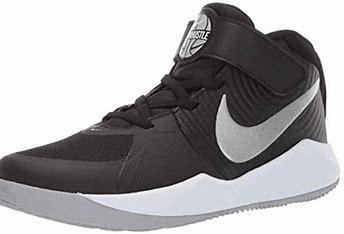
Brand: Nike
Model: Team Hustle D 9